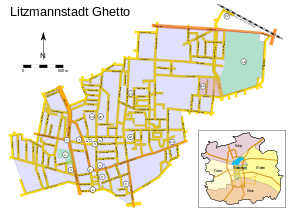
Le ghetto de Łódź, en allemand Ghetto Lodsch, aussi appelé par les nazis Ghetto Litzmannstadt, en hébreu גטו לודז', en yiddish לאדזשער געטא, est le premier grand ghetto institué par les nazis à partir d'avril 1940. C'est aussi le second plus grand ghetto établi par les nazis lors de la Shoah en Pologne pendant la Seconde Guerre mondiale, le premier étant le ghetto de Varsovie. Conçu à l'origine à Łódź pour être un point de rassemblement temporaire des Juifs, le ghetto fut transformé en un centre industriel important, approvisionnant l'Allemagne nazie et la Wehrmacht en fournitures et équipements. Sa remarquable productivité lui permit de subsister jusqu'en août 1944, date à laquelle la population restante fut déportée à Auschwitz. Le ghetto de Łódź fut ainsi le dernier ghetto en Pologne à être liquidé.